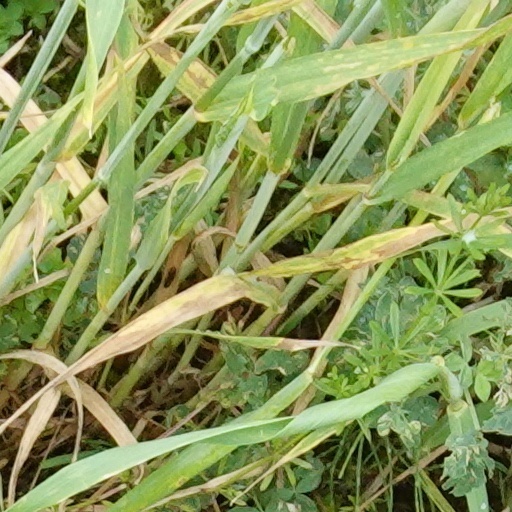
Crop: wheat